David Horsley

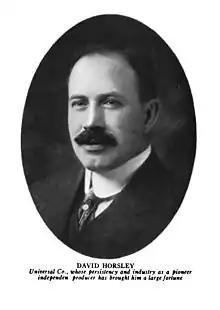

David Horsley (March 11, 1873 – February 23, 1933) was an English-American pioneer of the film industry. He founded the Centaur Film Company and its West Coast branch, the Nestor Film Company, which established the first film studio in Hollywood in 1911.